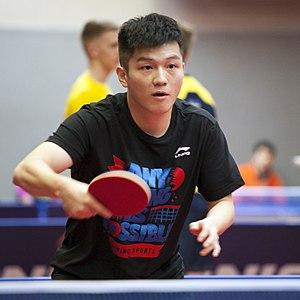
Fan Zhendong, né le 22 janvier 1997 à Guangzhou en Chine, est un pongiste chinois de renommée internationale. Classé n°1 en avril 2018, il fait partie des meilleurs mondiaux. En 2012, il finit premier aux championnats du monde juniors en simple, double mixte et par équipes et décroche une médaille d'argent en double messieurs. En 2013, il devient le plus jeune joueur à avoir remporté deux opens d'affilée, celui de Pologne avant d'enchaîner sur celui d'Allemagne. La même année, il termine 2ᵉ à l'open de Suède, frôlant de peu un troisième open d'affilée. En 2014, il finit 1ᵉʳ aux championnats du monde par équipe à Tokyo, et remporte le titre de Champion de Chine en battant Ma Long en finale. Aux championnats du monde de 2017 à Düsseldorf, il finit deuxième en perdant 4 sets à trois face à son coéquipier Ma Long.